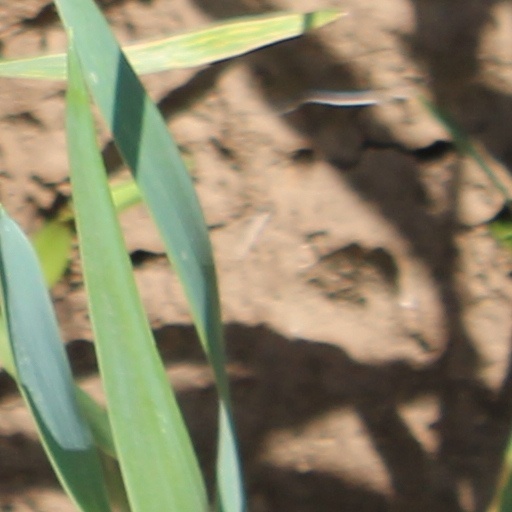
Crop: wheat